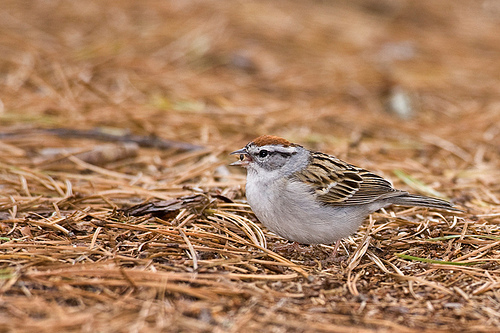
this little bird has a light gray belly and breast, brown crown, with white wingbars.
this bird has a white belly and breast with a brown crown and white wingbars.
the plump bird has a grey belly with a brown crown and black eyebrow.
this small bird with a large chest has brown with black stripes on it's wings, white body, small beak with small feet.
this bird has a tiny beak, brown mottled feathers, a white eye stripe and a black eyeline, with a rusty brown cap.
this small bird has a grey belly with wings of brown and black, and the top of its head has a small brown patch as well.
this bird is grey with brown and has a very short beak.
this bird has a short pointy beak and a bright brown crown. the body is light grey and the wings are dark brown with light brown edges.
a white bird with yellow and black striped wings, red crown and short black bill.
a small bird with a grey belly and short beak.
Species: Chipping Sparrow